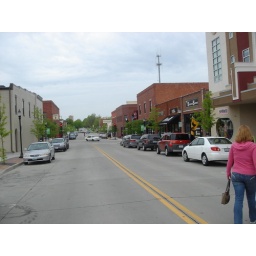
one of the main roads in Lee's Summit - that's the condo the white building